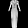
Label: Dress